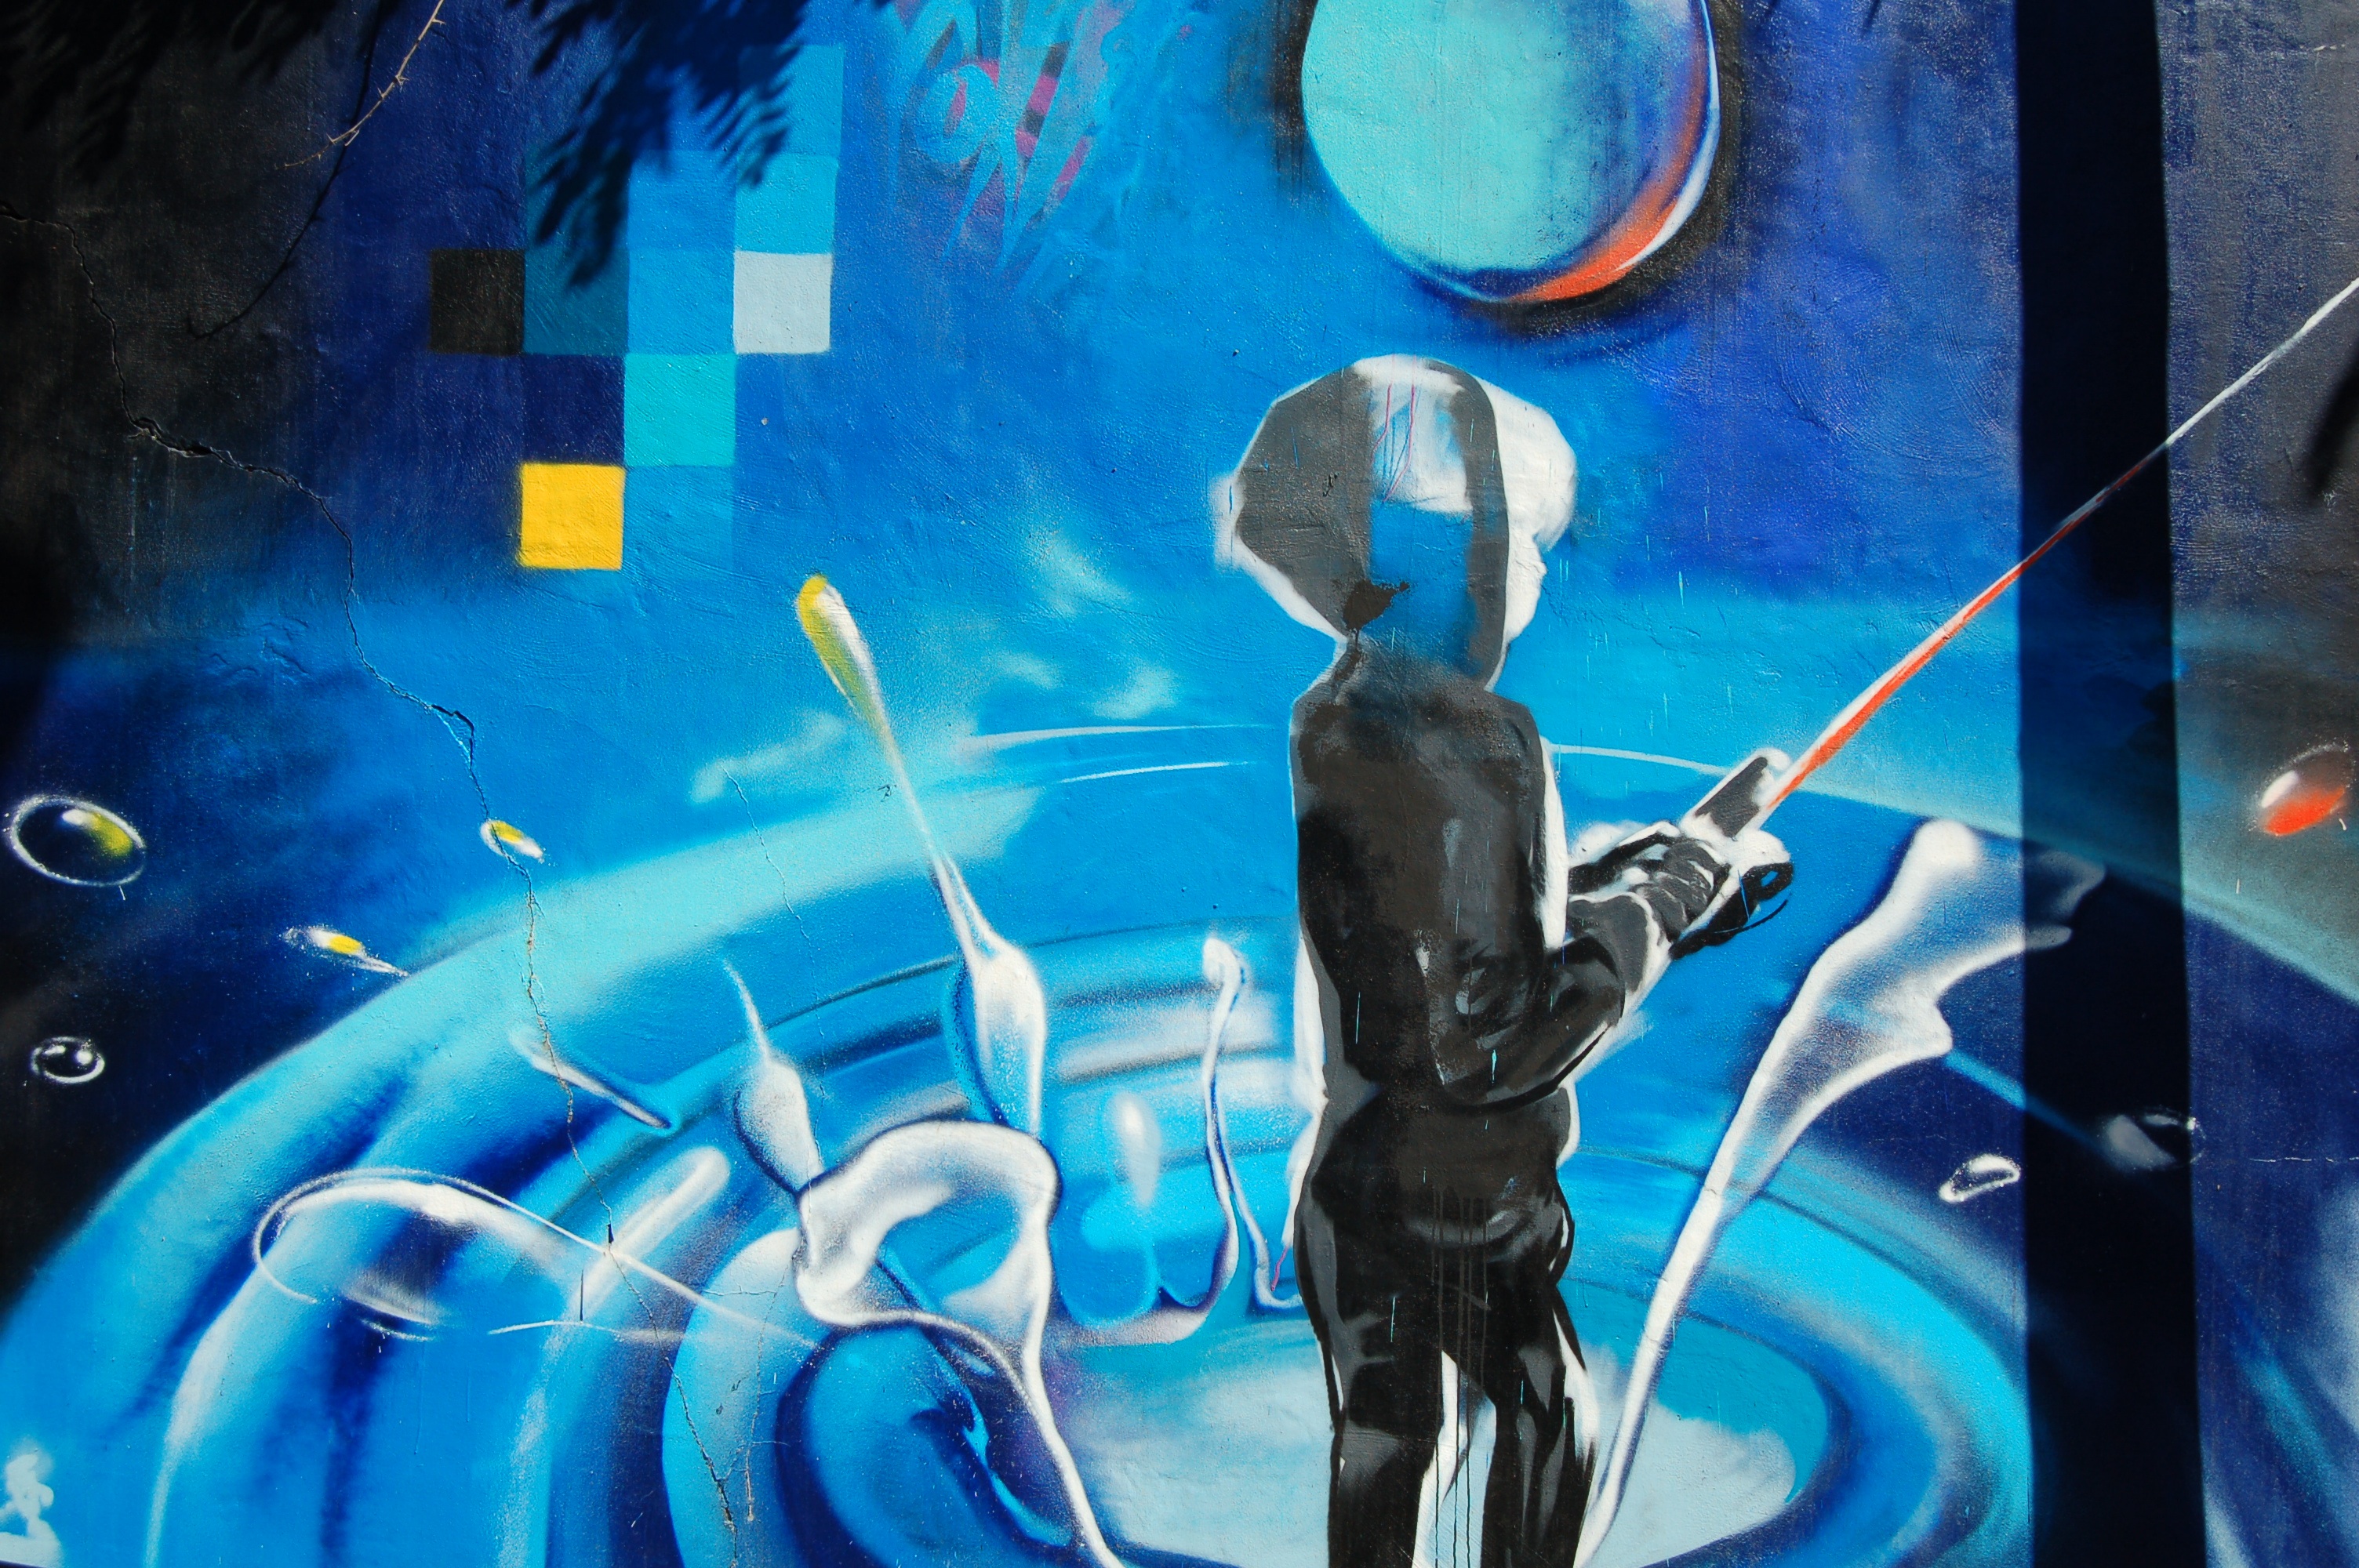
underwater, color, blue, art, screenshot, computer wallpaper